Jacob's Island

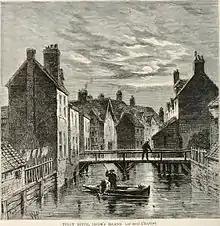
Engraving of Folly Ditch from the 19th century

In Charles Kingsley's 1850 novel "Alton Locke", the title character visits Jacob's Island and sees the death of the drunken Jimmy Downes, who has been reduced to poverty, and the bodies of his family, taken by typhus. Kingsley had been inspired by the accounts of the 1849 cholera epidemics published by "The Morning Chronicle" to visit Jacob's Island with his friend Charles Blachford Mansfield. In addition to his fictional portrayal, Kingsley joined with Mansfield and fellow Christian socialist John Malcolm Forbes Ludlow in purchasing water-carts that were sent to Jacob's Island to supply clean drinking water to the residents.